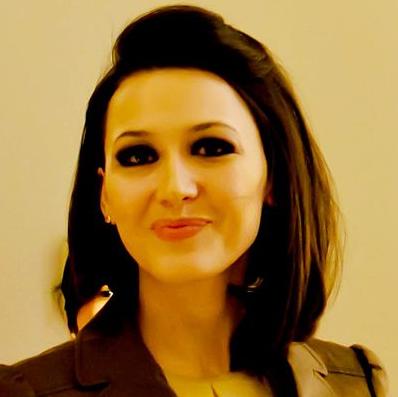
Age: 26